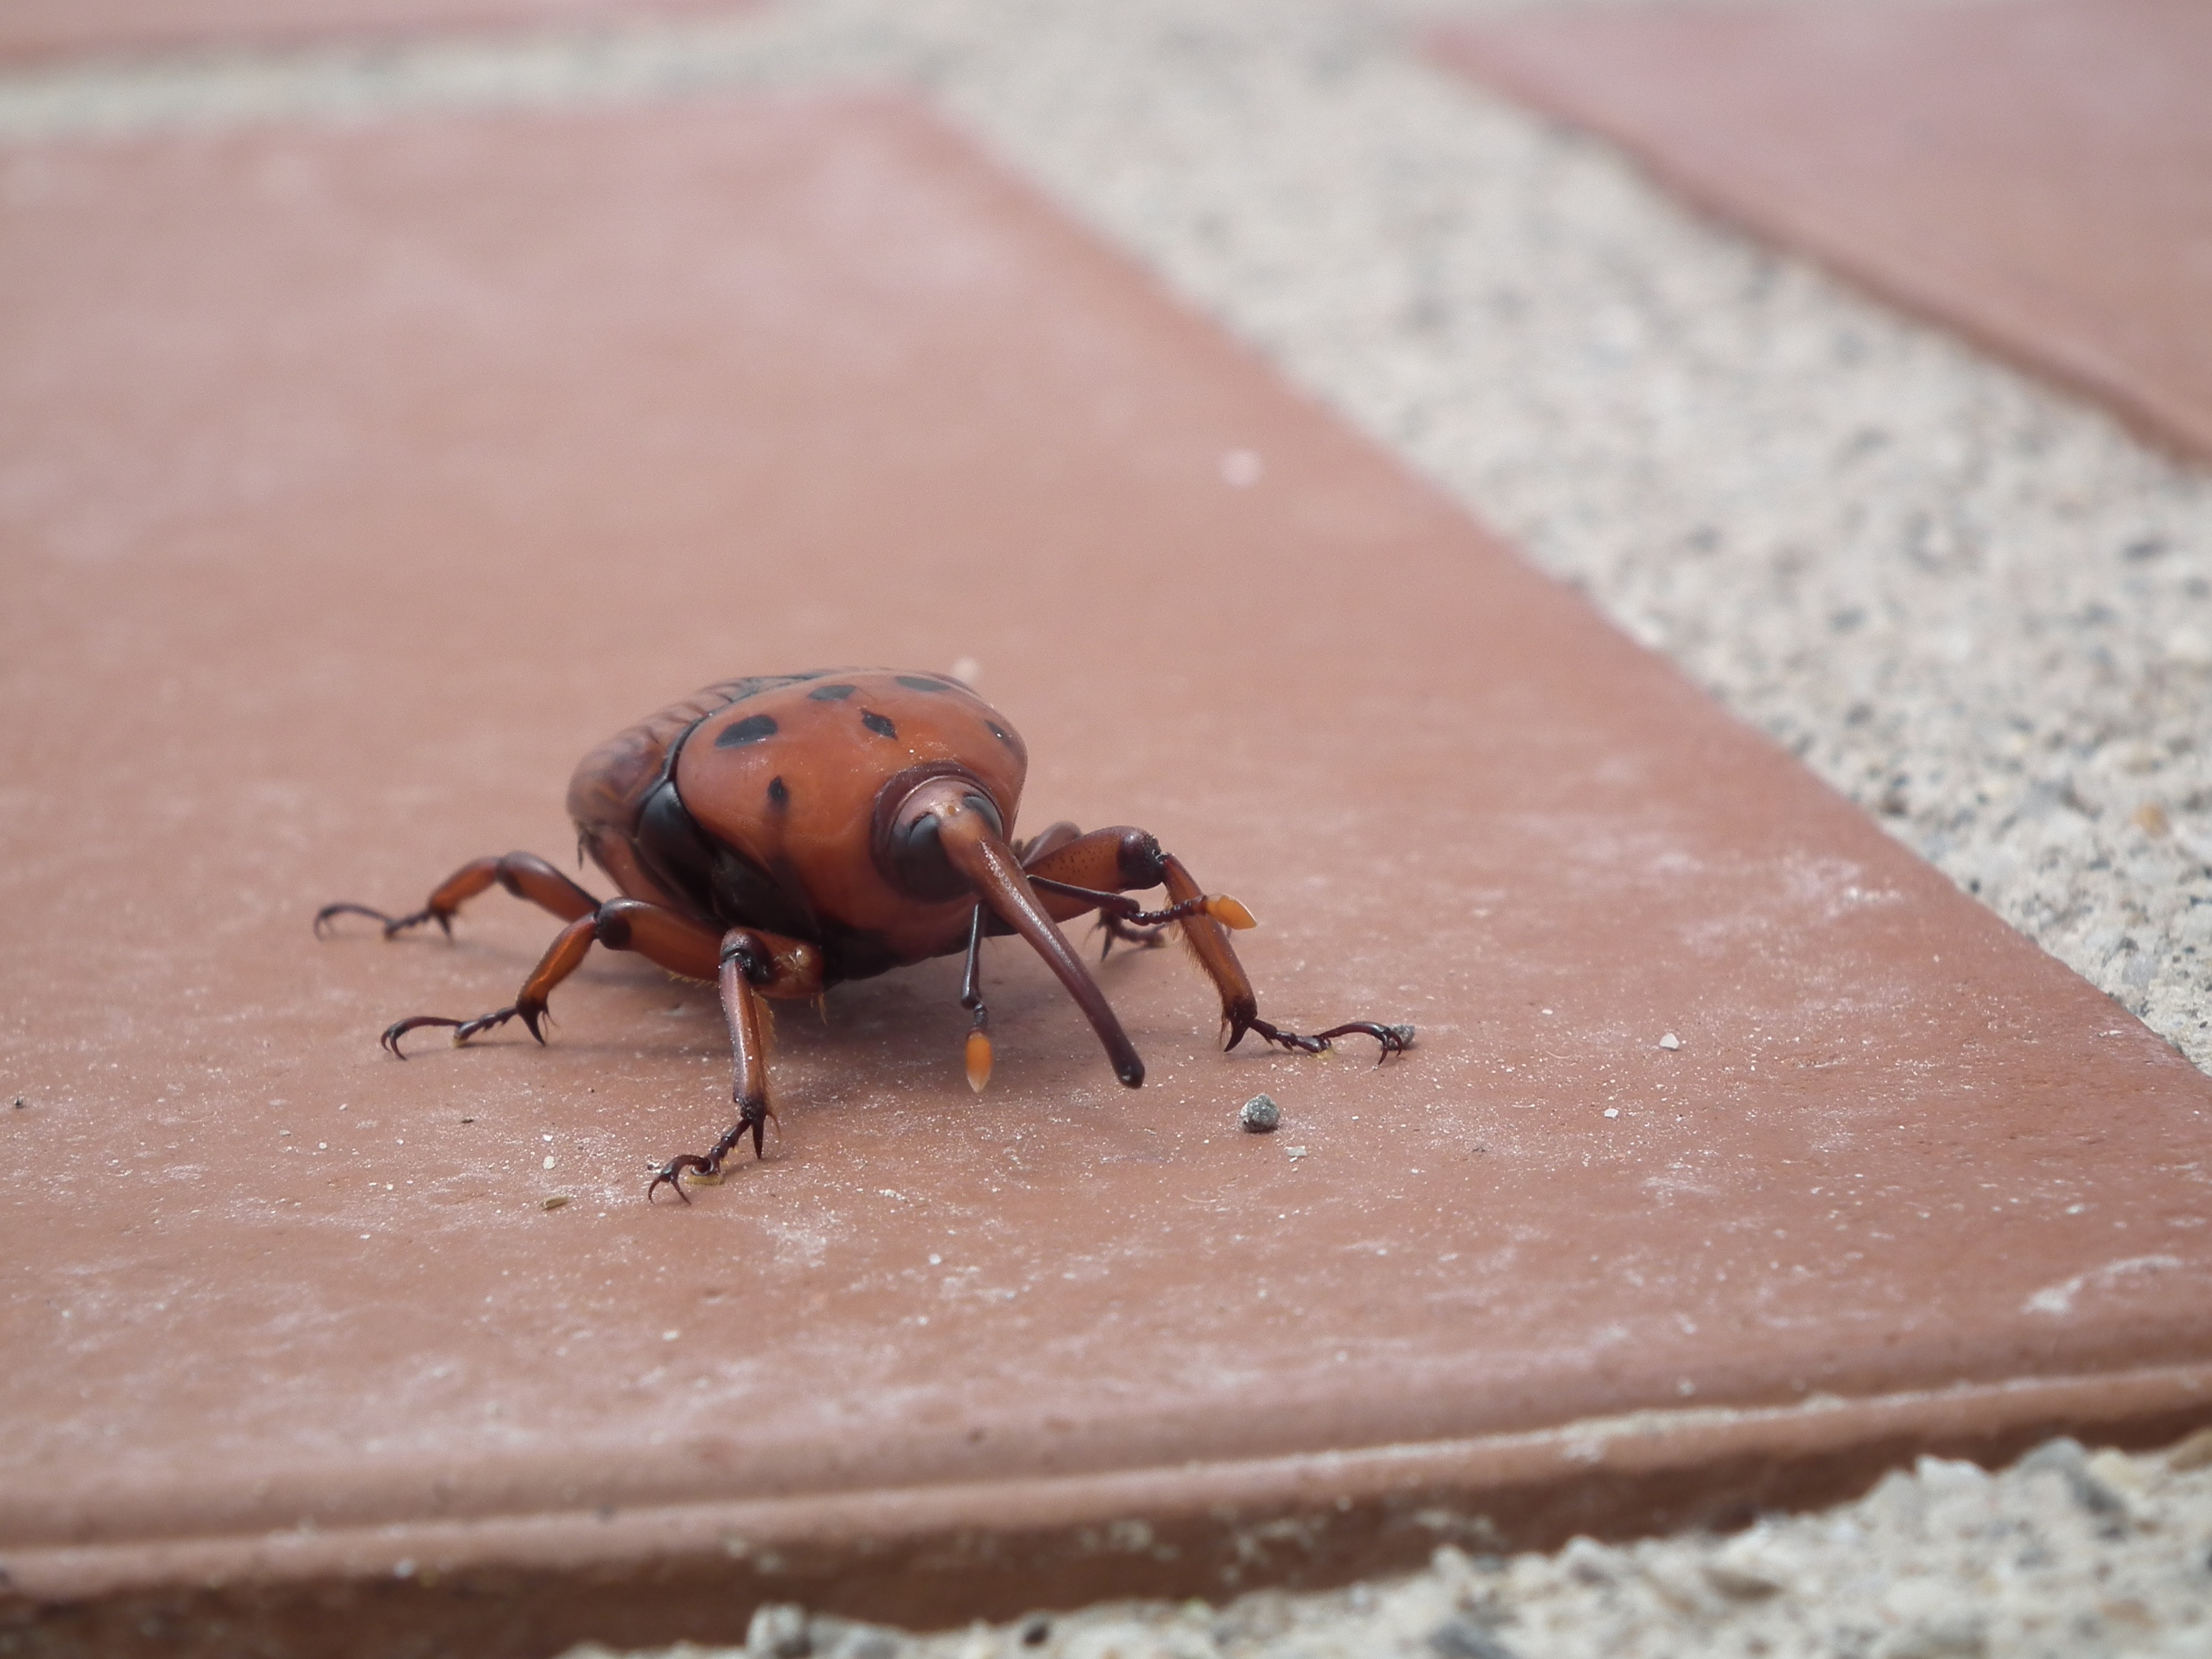
palm, insect, bug, fauna, invertebrate, close up, pest, beetle, macro photography, arthropod, scarab